Yasmin Le Bon

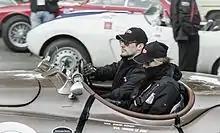
Le Bon and David Gandy

, Frasercard, Avon and Gianfranco Ferré.